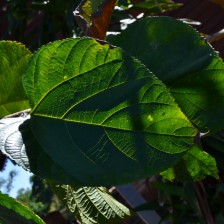
Variety: TaiwanStraberry